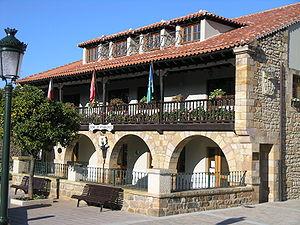
Alfoz de Lloredo est une commune espagnole située dans la communauté autonome de Cantabrie.